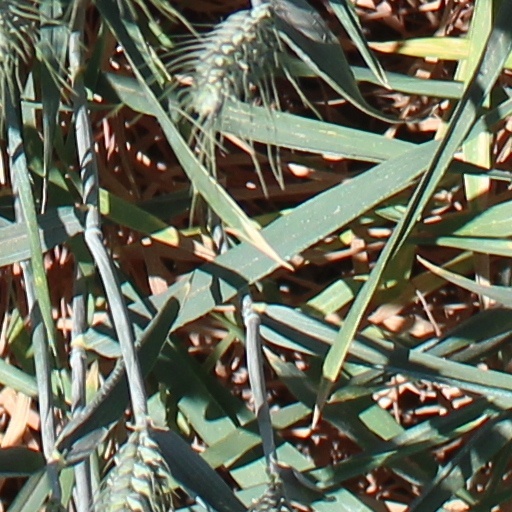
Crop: wheat